Alpha Chi Alpha

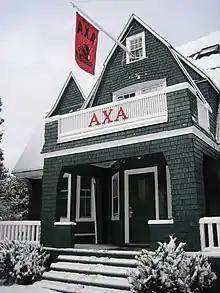

The building was built at 13 Webster Avenue in 1898. Professor Fred Emery purchased the vacant lot on May 5, 1896. Later owners sold the house to the college in March 1957, and it has been leased by the brotherhood ever since. The college, as the fraternity's landlord, takes care of all major structural repairs.